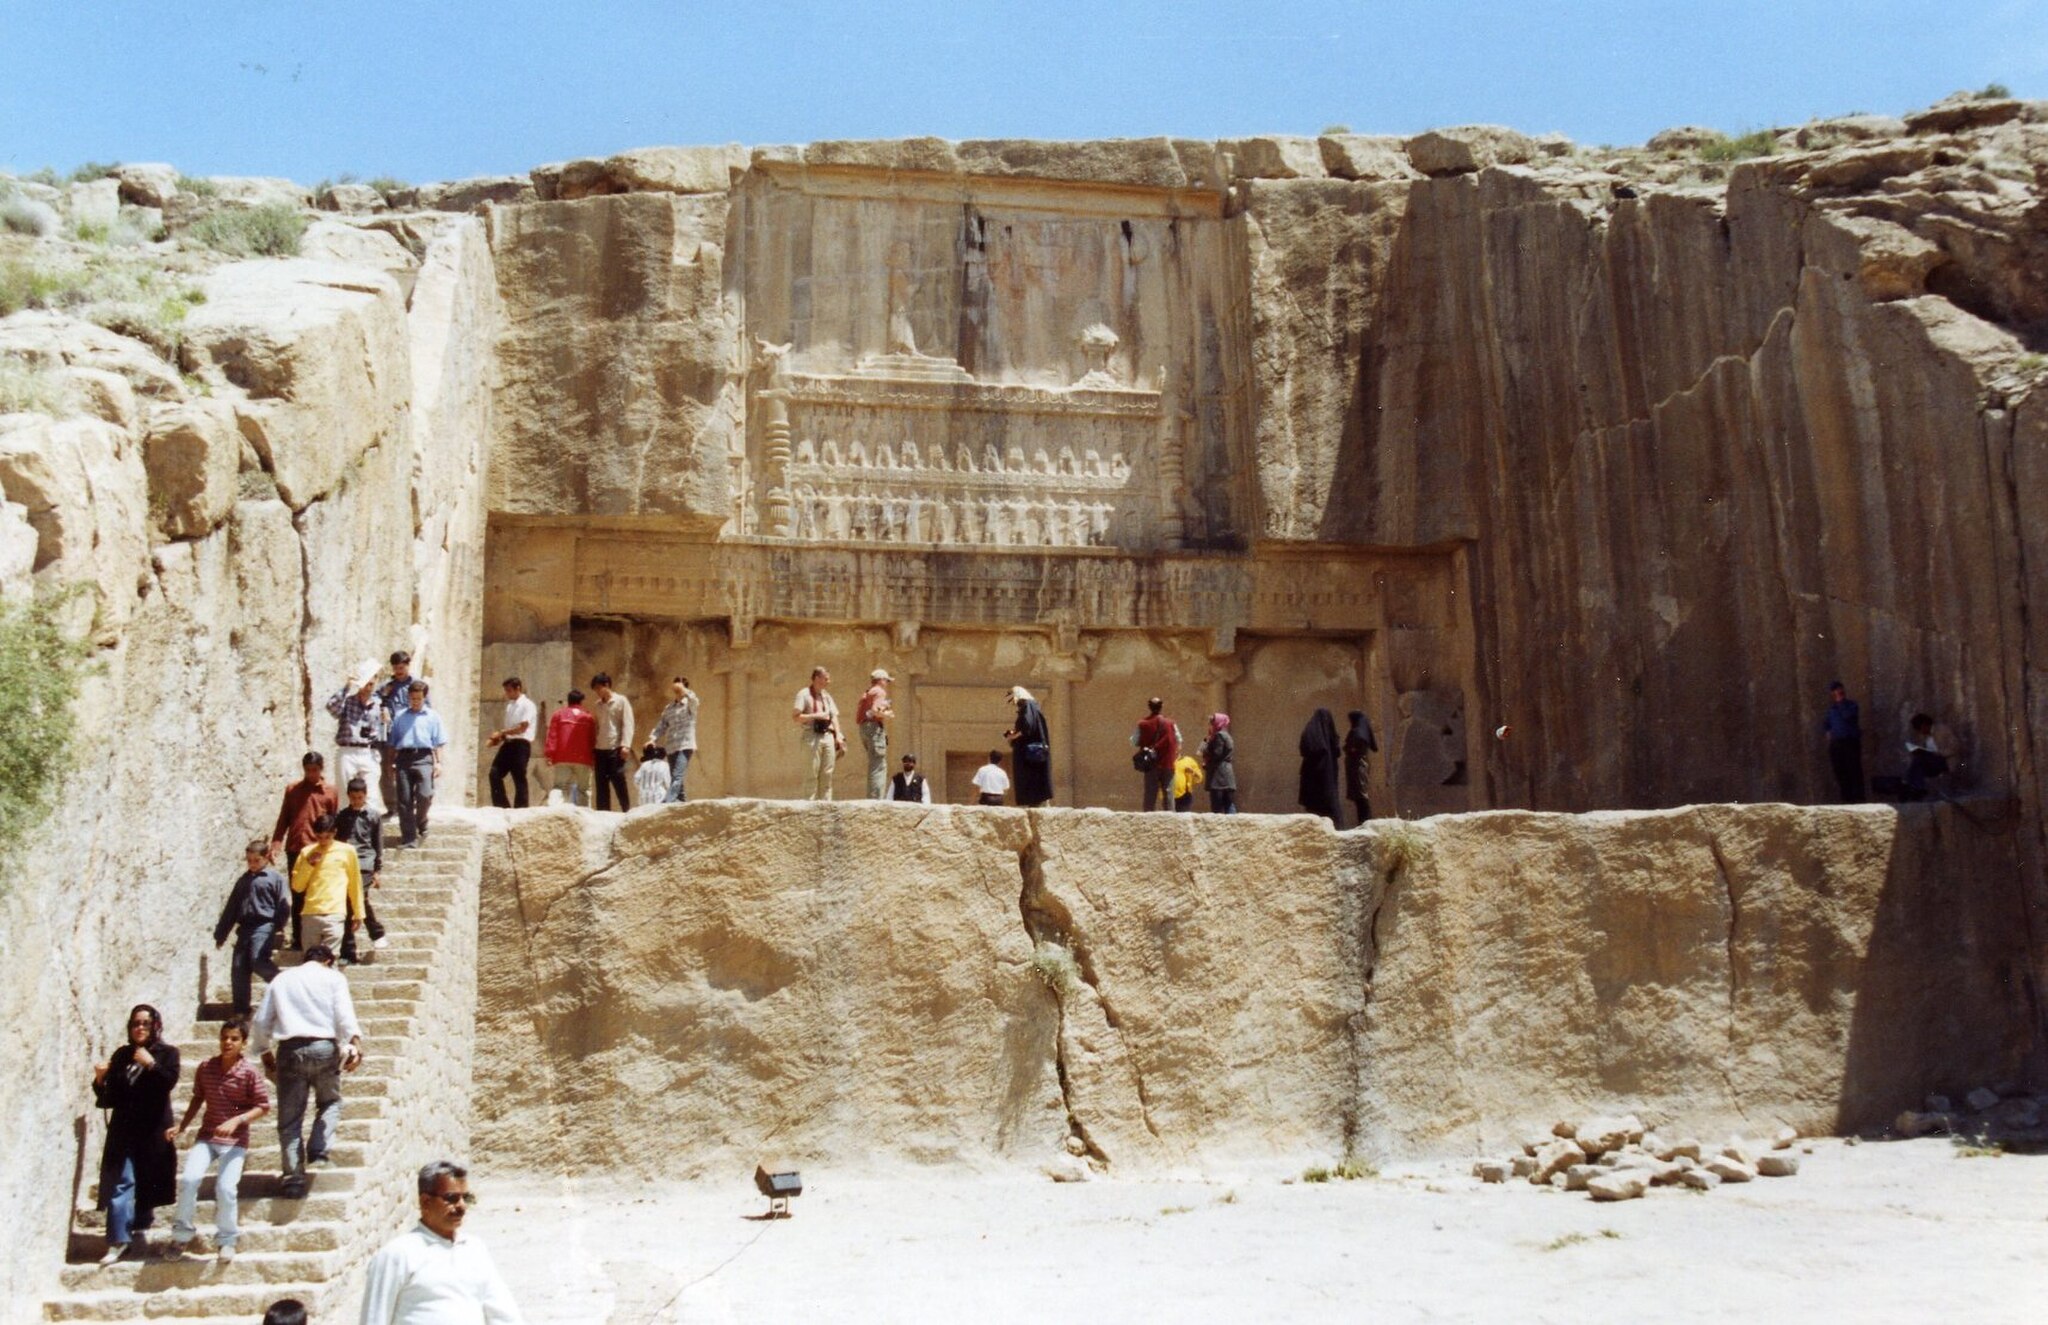
Title: Persepolis Artaxerxes III tomb
Description: Picture Taken by myself Persepolis Iran April 2006. Tomb of Artaxerxes III
Date: 11 November 2006 (original upload date)
Categories: Tomb of Artaxerxes III, Files with no machine-readable source, Self-published work, PD-self, Assumed own work, 2006 in Persepolis